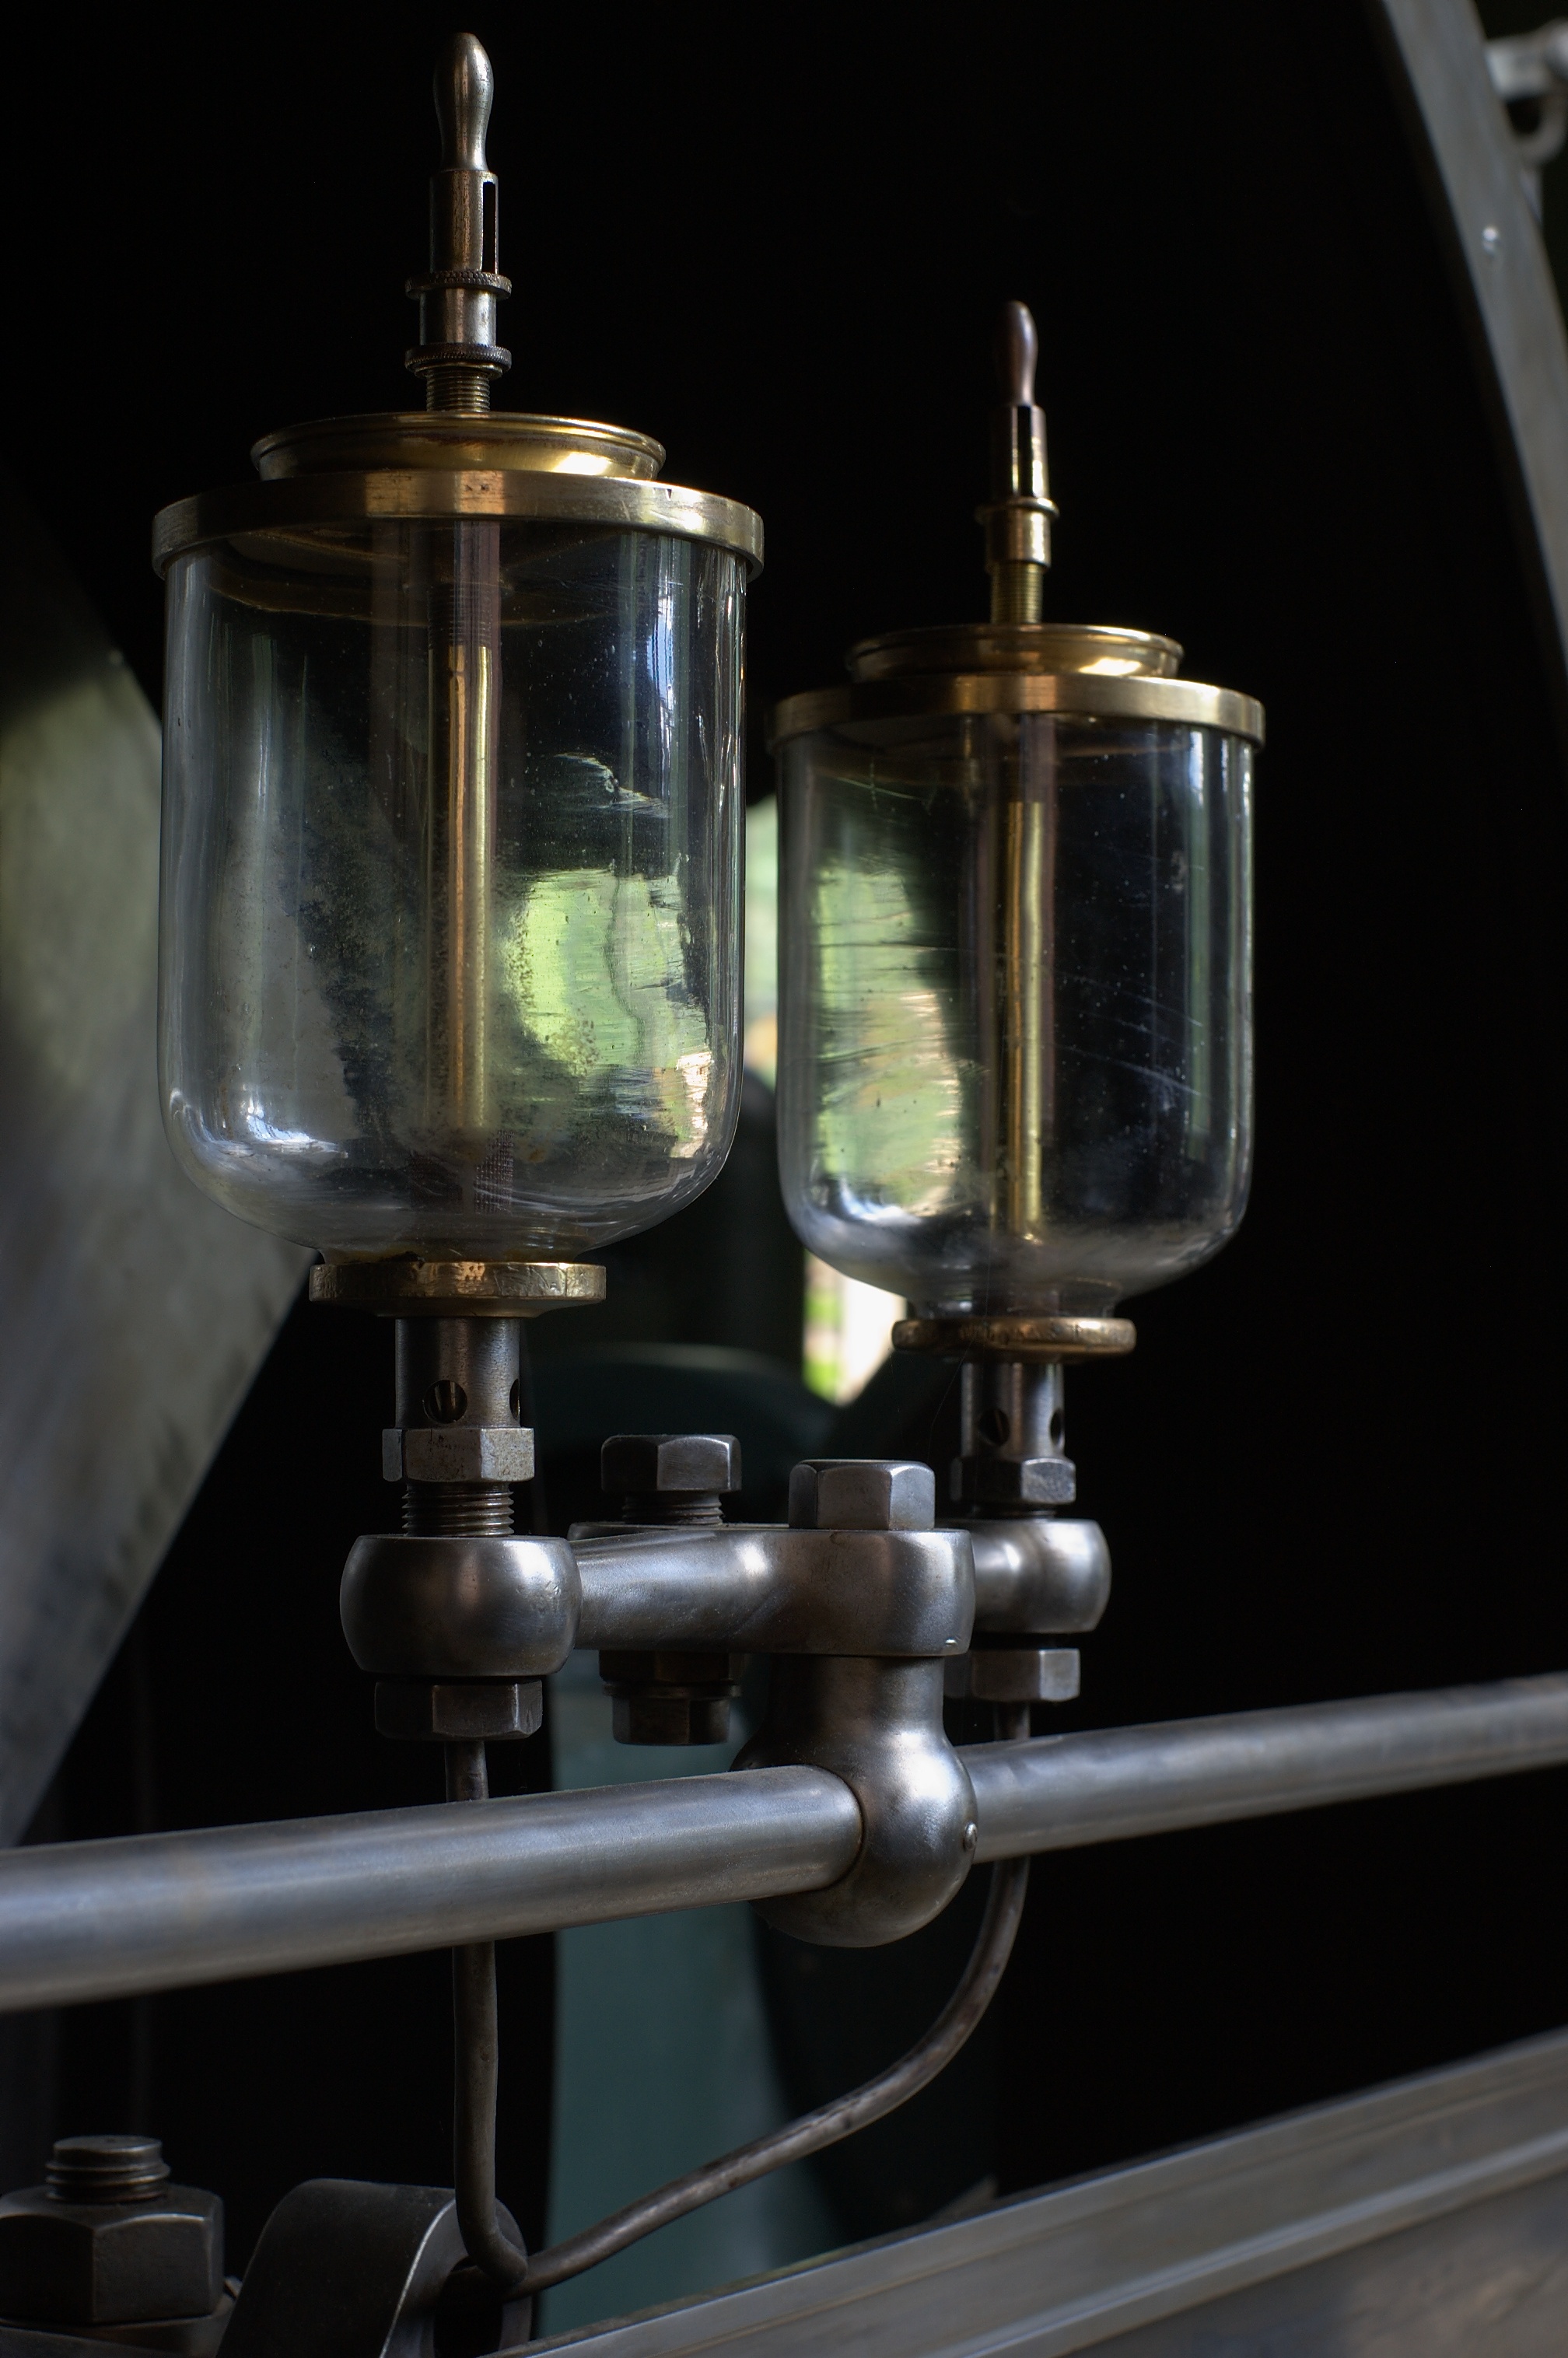
glass, lighting, 50mm, rawtherapee, germany, deutschland, berlin, pentax, lenstagged, steffenzahn, k100d, justpentax, waterworks, fa50, fa50mm, smcpentaxfa11450mm, pentaxfa50mm, smcpfa50mmf14, ferropool, grunewald, wasserwerk, man made object